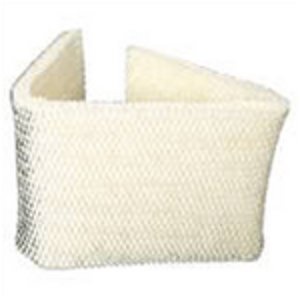
Emerson MAF1 MostAir Humidifier Filter
Brand: Emerson
The Emerson MAF-1 Compatible Humidifier Filter Replacement features honeycomb filtration to trap mineral pollutants and impurities found in water and helps prevent them from entering the air. The Emerson MAF-1 Humidifier Filter Replacement provides a patented rigid support long-lasting design, with an antimicrobial agent. This filter is compatible with the following humidifiers: Emerson Model MA12010 Emerson Model MA12001 Emerson Model MA09500 Emerson Model MA12000 Emerson Model MA0950 Emerson Model MA1200 Emerson Model MA1201 Dimensions: Approximately 8" x 31 3/4" x 1"
Category: Home & Garden > Household Appliance Accessories > Humidifier Accessories > Humidifier Filters